Hunt Armory

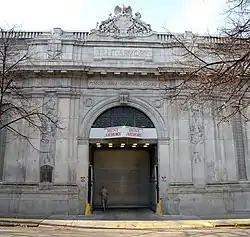
Hunt Armory

Hunt Armory (also known as Pittsburgh Armory) is a former armory located at 324 Emerson Street in the Shadyside neighborhood of Pittsburgh, Pennsylvania. It was designed by Pittsburgh architects W.G. Wilkins Co. Announced on August 29, 1909 and budgeted at $450,000 ($ in present-day terms) it was completed by 1916. The armory was named after Spanish–American War hero, metallurgist, and industrialist Captain Alfred E. Hunt (1855–1899), best known for founding the company that would eventually become Alcoa, the world's largest producer and distributor of aluminum. The Hunt Armory occupies an entire city block covering an area of , also reported as 1.84 acres.